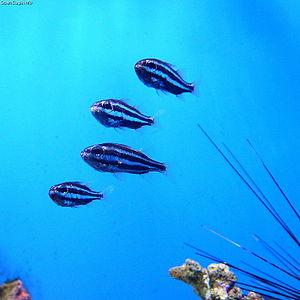
Les Apogonidés forment une famille de petits poissons perciformes originaires des océans Atlantique, Indien et Pacifique. Les Apogonidés sont principalement marins mais quelques espèces fréquentent les eaux saumâtres. La famille compte 334 espèces réunies en 25 genres.
Siphamia est un genre de poisson de la famille des Apogonidae.